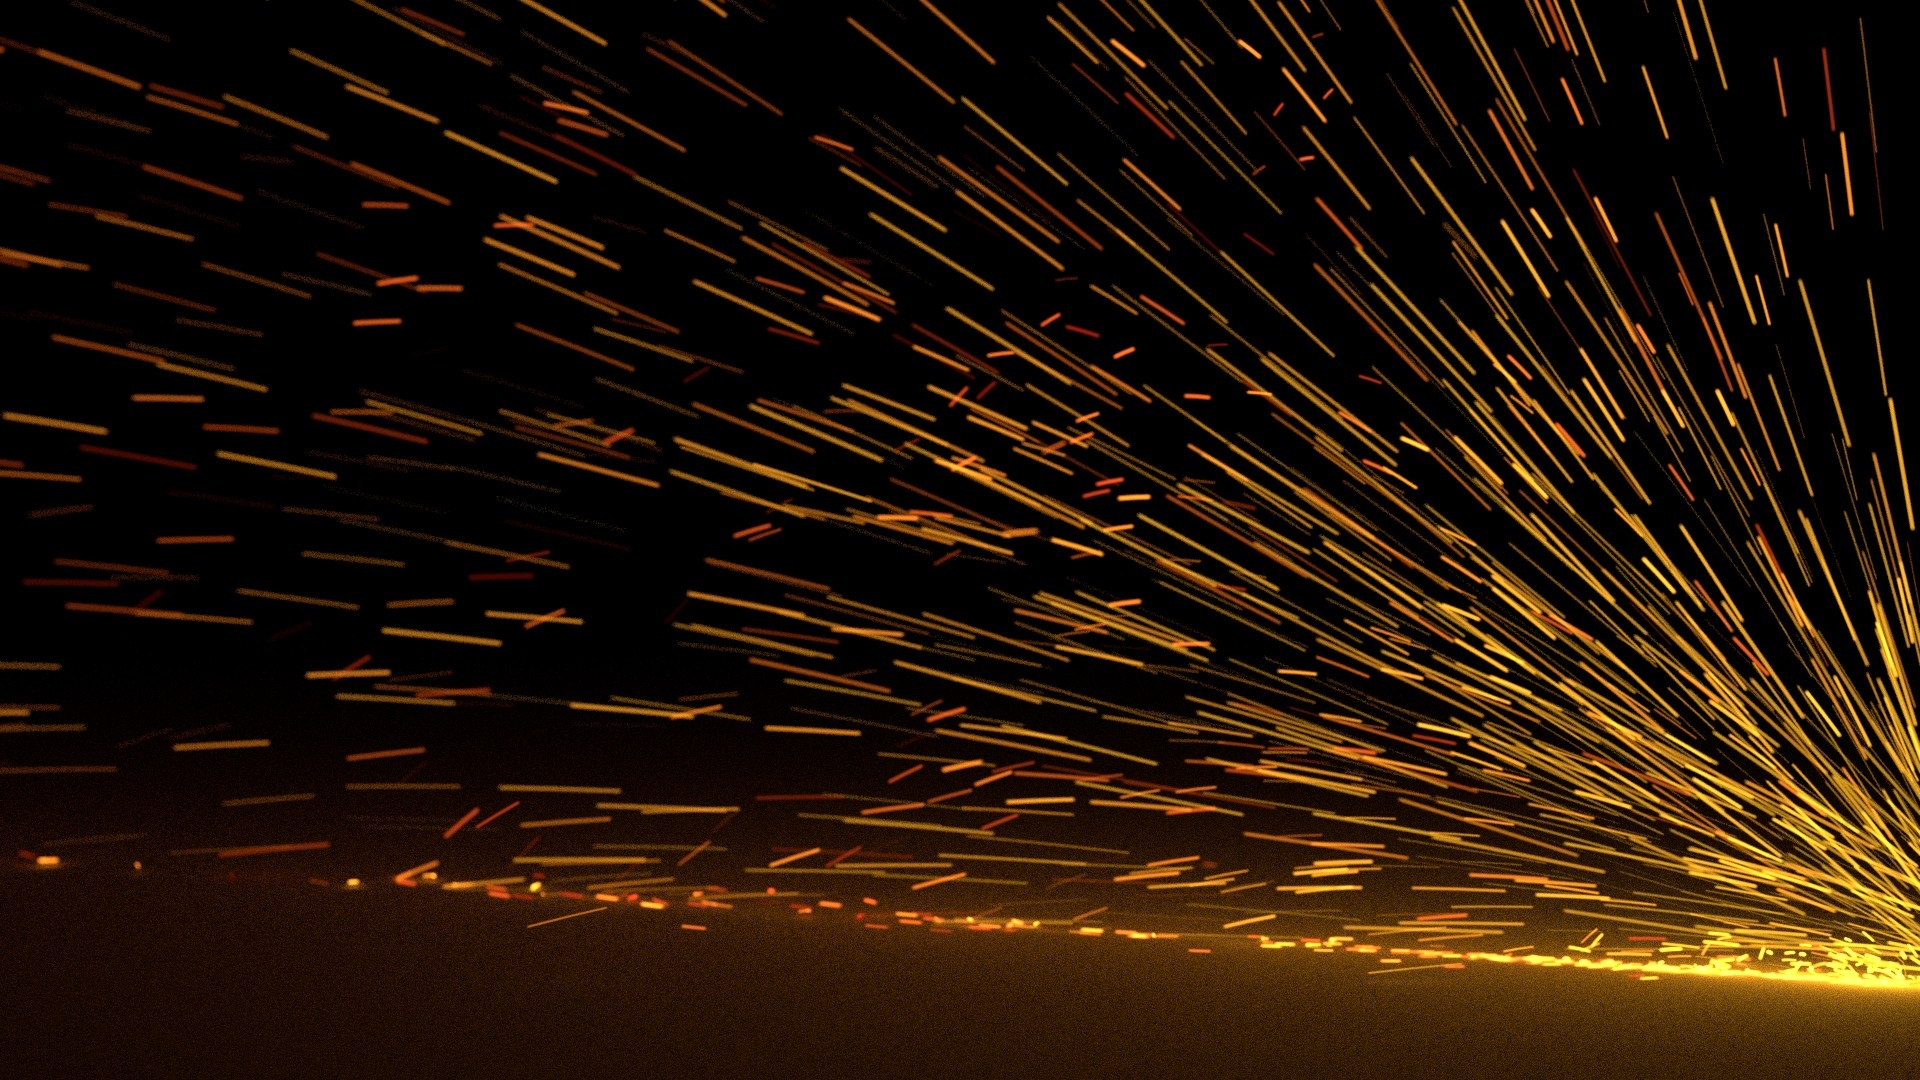
horizon, light, night, sunlight, dark, steel, line, reflection, metal, desktop, metal work, glow, darkness, industry, lighting, radio, background, wallpaper, 3d, graphic, iron, weld, metalworking, computer graphics, render